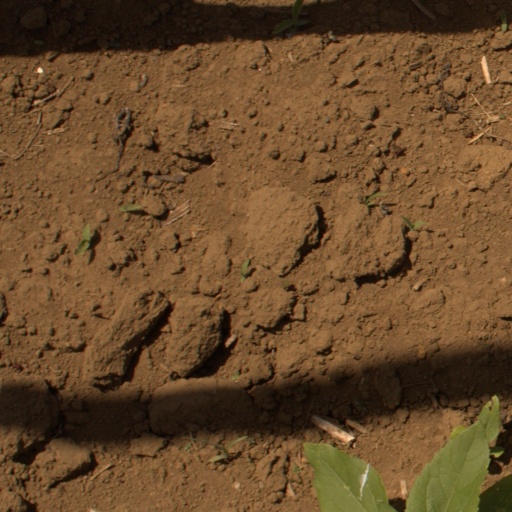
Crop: Jerusalem artichoke